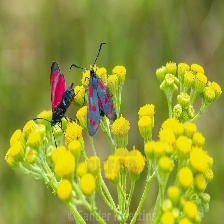
Species: SIXSPOT BURNET MOTH